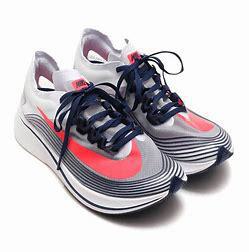
Brand: Nike
Model: Zoom Fly SP